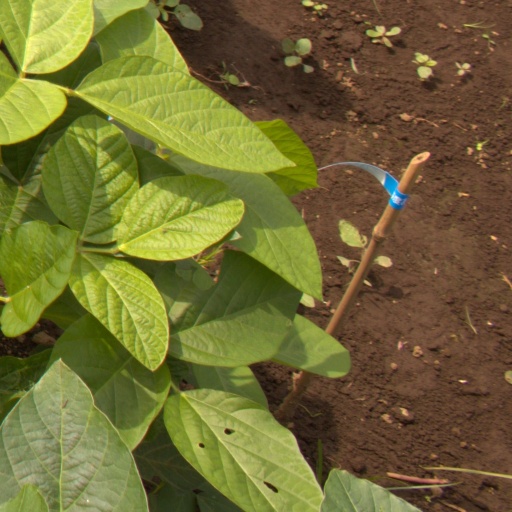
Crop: soybean